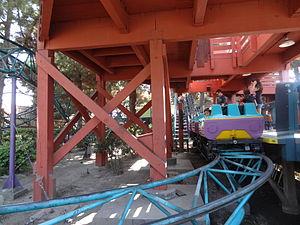
Montagnes russes Timberline Twister à Knott's Berry Farm.
Conny-Land
Timberline Twister sont des montagnes russes assises junior du parc Knott's Berry Farm, situé à Buena Park, en Californie, aux États-Unis.
Knott's Berry Farm est un parc à thèmes situé à Buena Park en Californie, aux États-Unis. Il est la propriété du groupe Cedar Fair Entertainment.